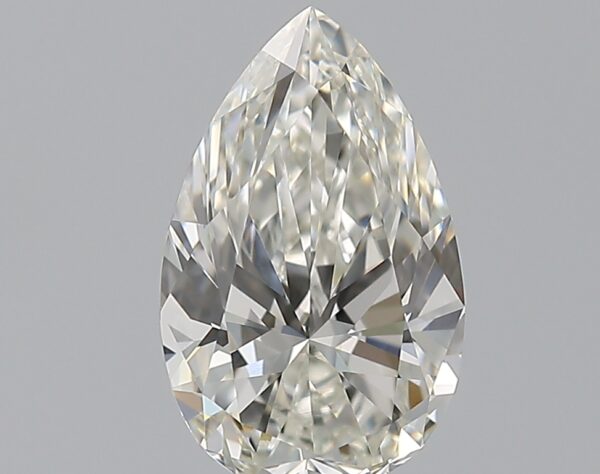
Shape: pear
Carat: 0.71
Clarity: VS1
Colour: H
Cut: EX
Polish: VG
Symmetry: EX
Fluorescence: N
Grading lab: GIA
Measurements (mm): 7.77 x 4.84 x 3.02